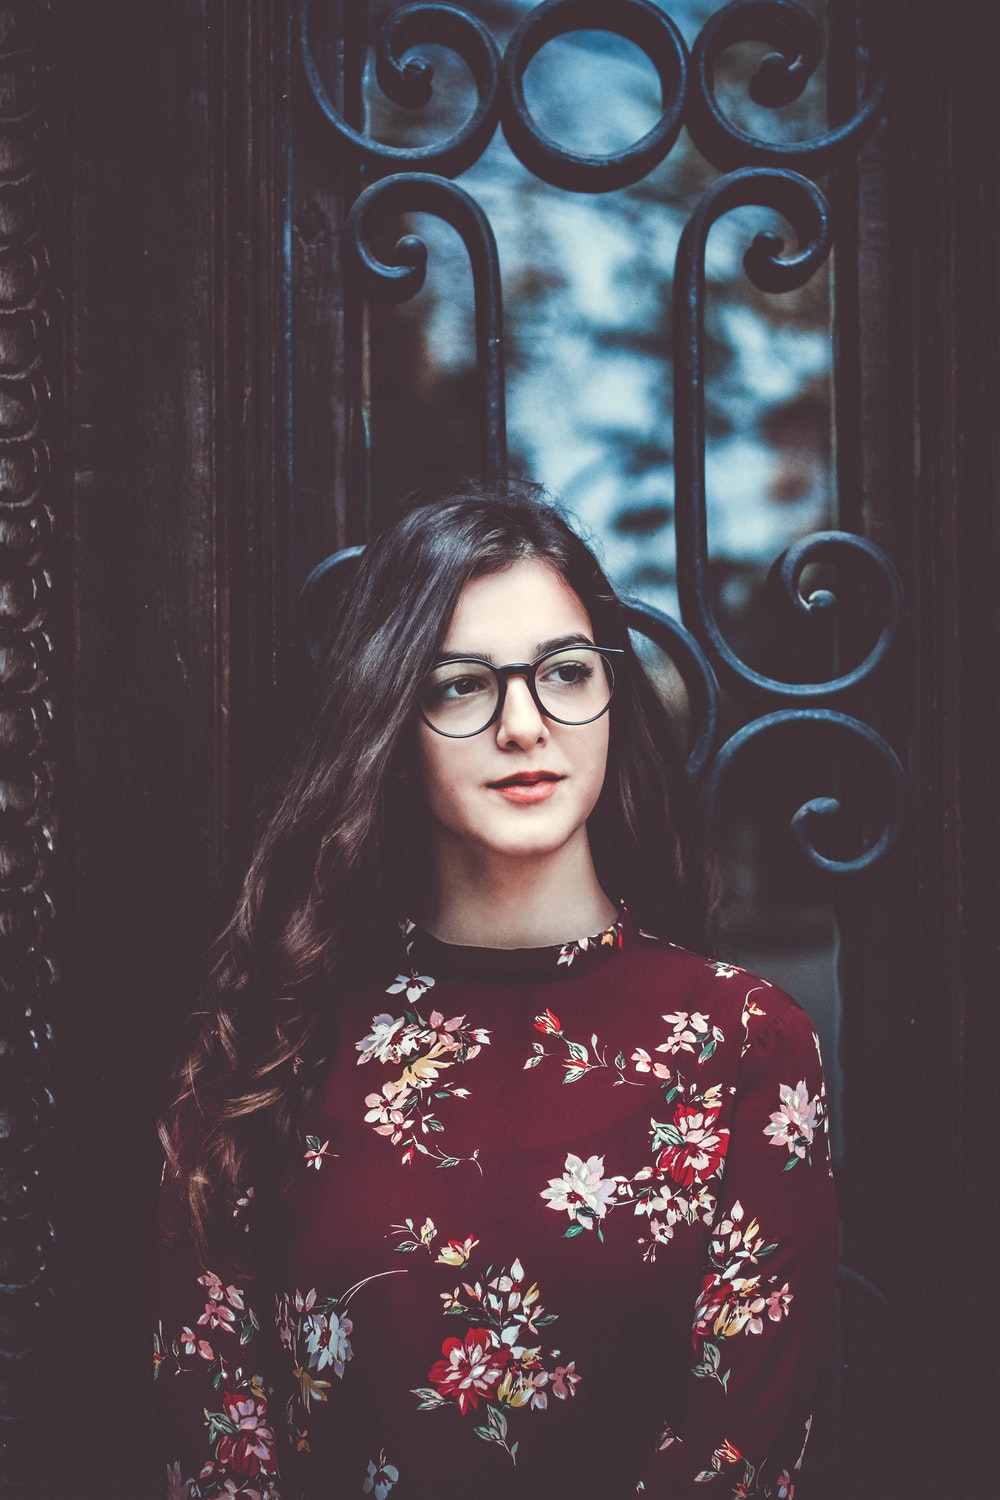
Gender: women